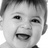
Emotion: happy